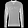
Label: Pullover